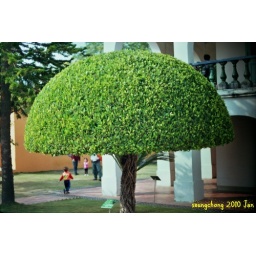
FUJIFILM MAX 200 in Anpin tree house TAINAN.